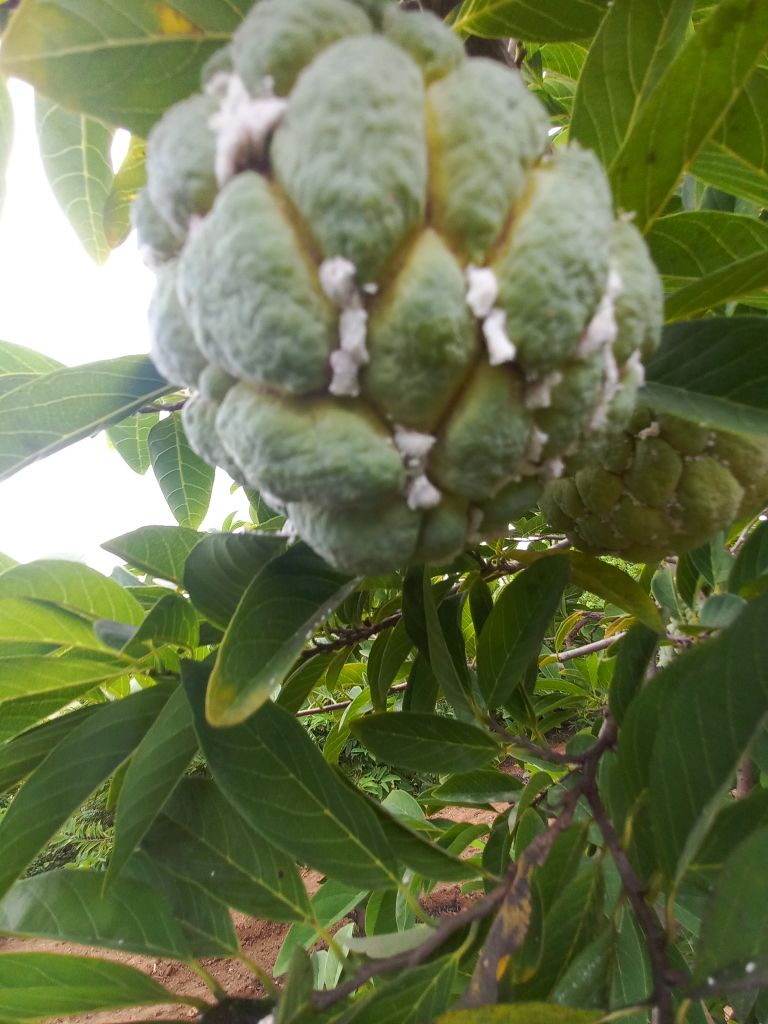
Disease label: Mealy Bug